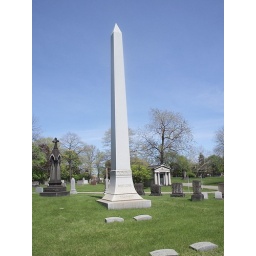
A white obelisk towers over other monuments at Woodmere Cemetery.